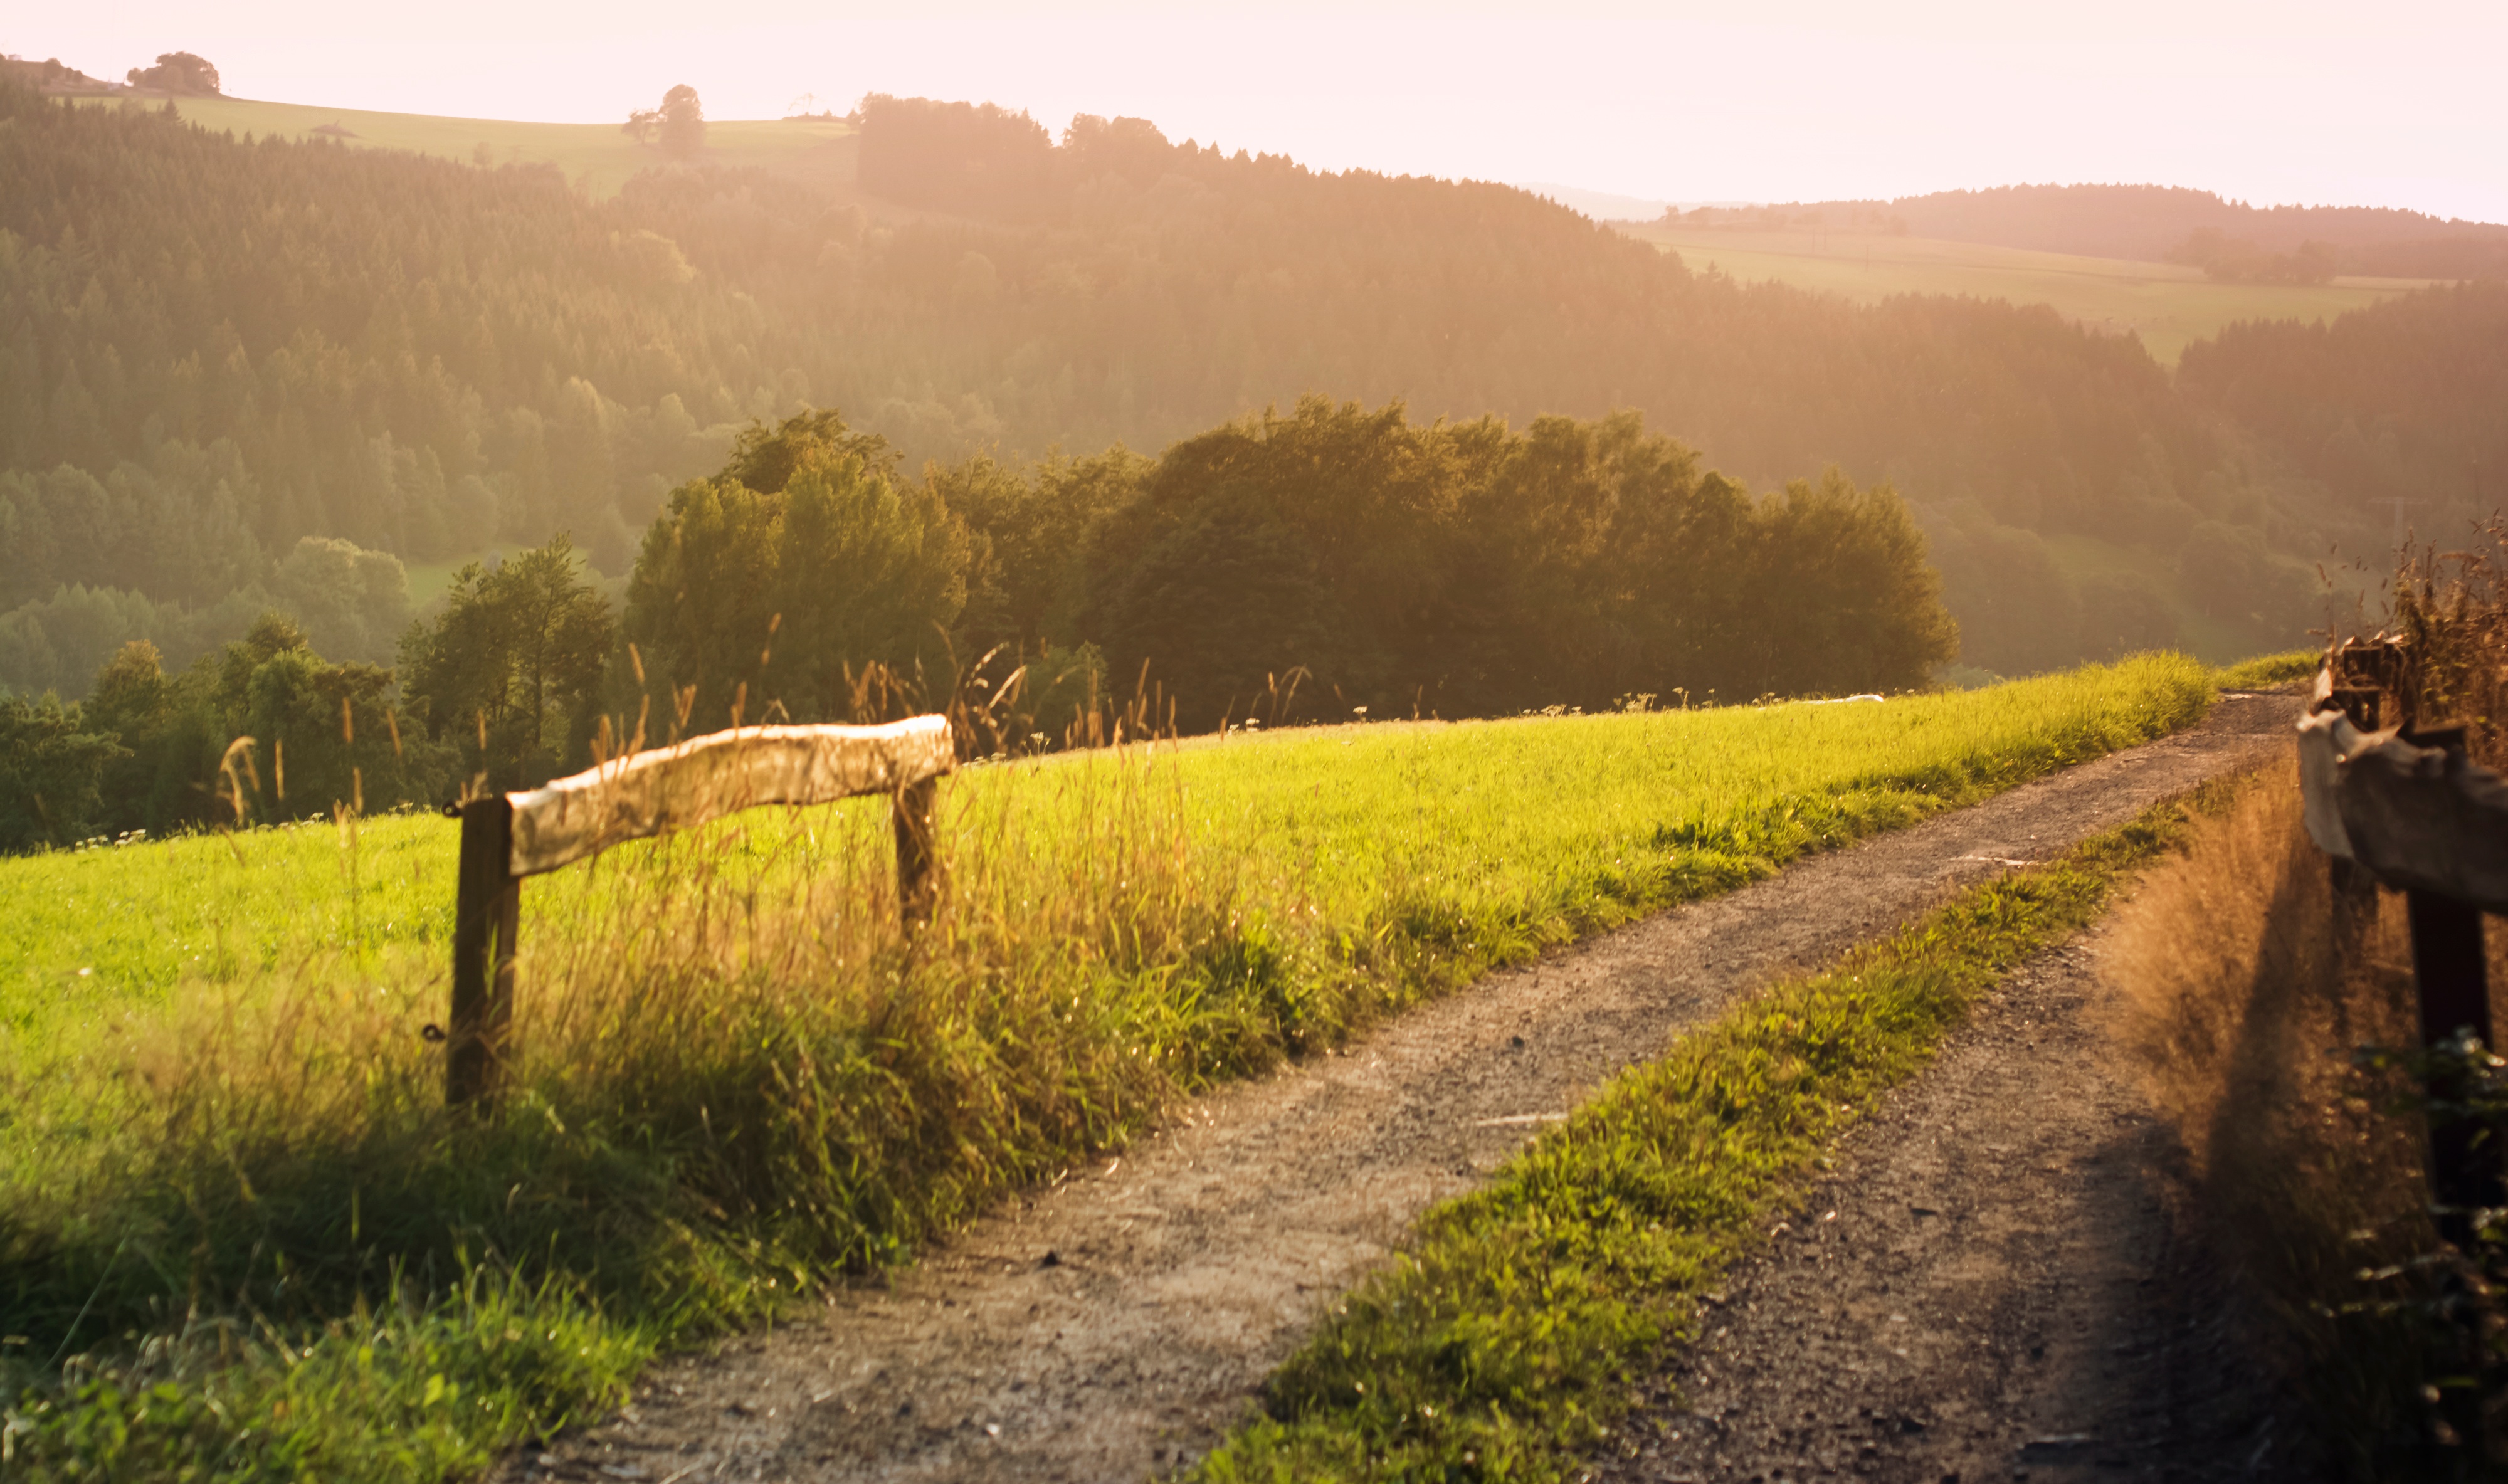
landscape, tree, nature, grass, mountain, vineyard, road, field, meadow, morning, leaf, hill, valley, mountain range, dirt road, village, transport, autumn, agriculture, infrastructure, rural area, geographical feature, atmospheric phenomenon, mountainous landforms